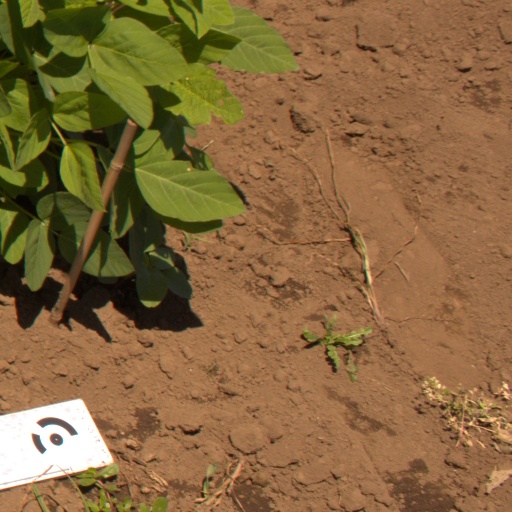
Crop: soybean